Kenmore, Washington

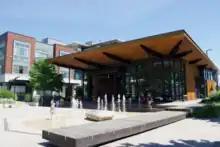
The Hangar at Town Square

Following incorporation, the new government set about devising a local set of zoning codes and a downtown development plan with the intent of reviving and rebuilding the traditional core areas of the city. A significant component of this plan involved extensive use of land now owned by the city, in the area known within the plan as the Northwest Quadrant. An open invitation was extended to all architects and developers to submit development plans for this newly available area in December, 2005. The City Council chose to negotiate primarily with Kenmore Partners LLC in April 2006. Design plans were submitted to the city the following summer, with a conceptual overview made available to the public at the same time. In 2012, the City of Kenmore and Kenmore Partners LLC broke off their development agreement. After the split, Kenmore sold off 4.75 acres of former park and ride property in 2013 and sold two parcels north of Town Square in 2016 to MainStreet Property Group LLC to develop into mixed-use buildings. In 2017, Kenmore opened a community center called the Hangar at Town Square, a community gathering space which is available to the public to reserve for free.